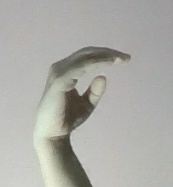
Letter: jeem